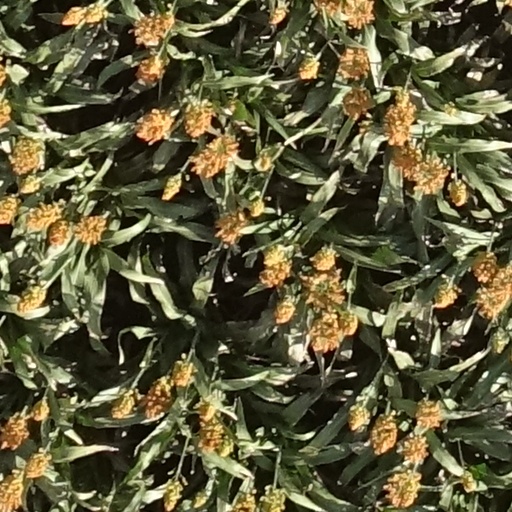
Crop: sorghum